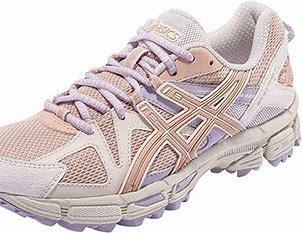
Brand: Asics
Model: Gel Kahana 8